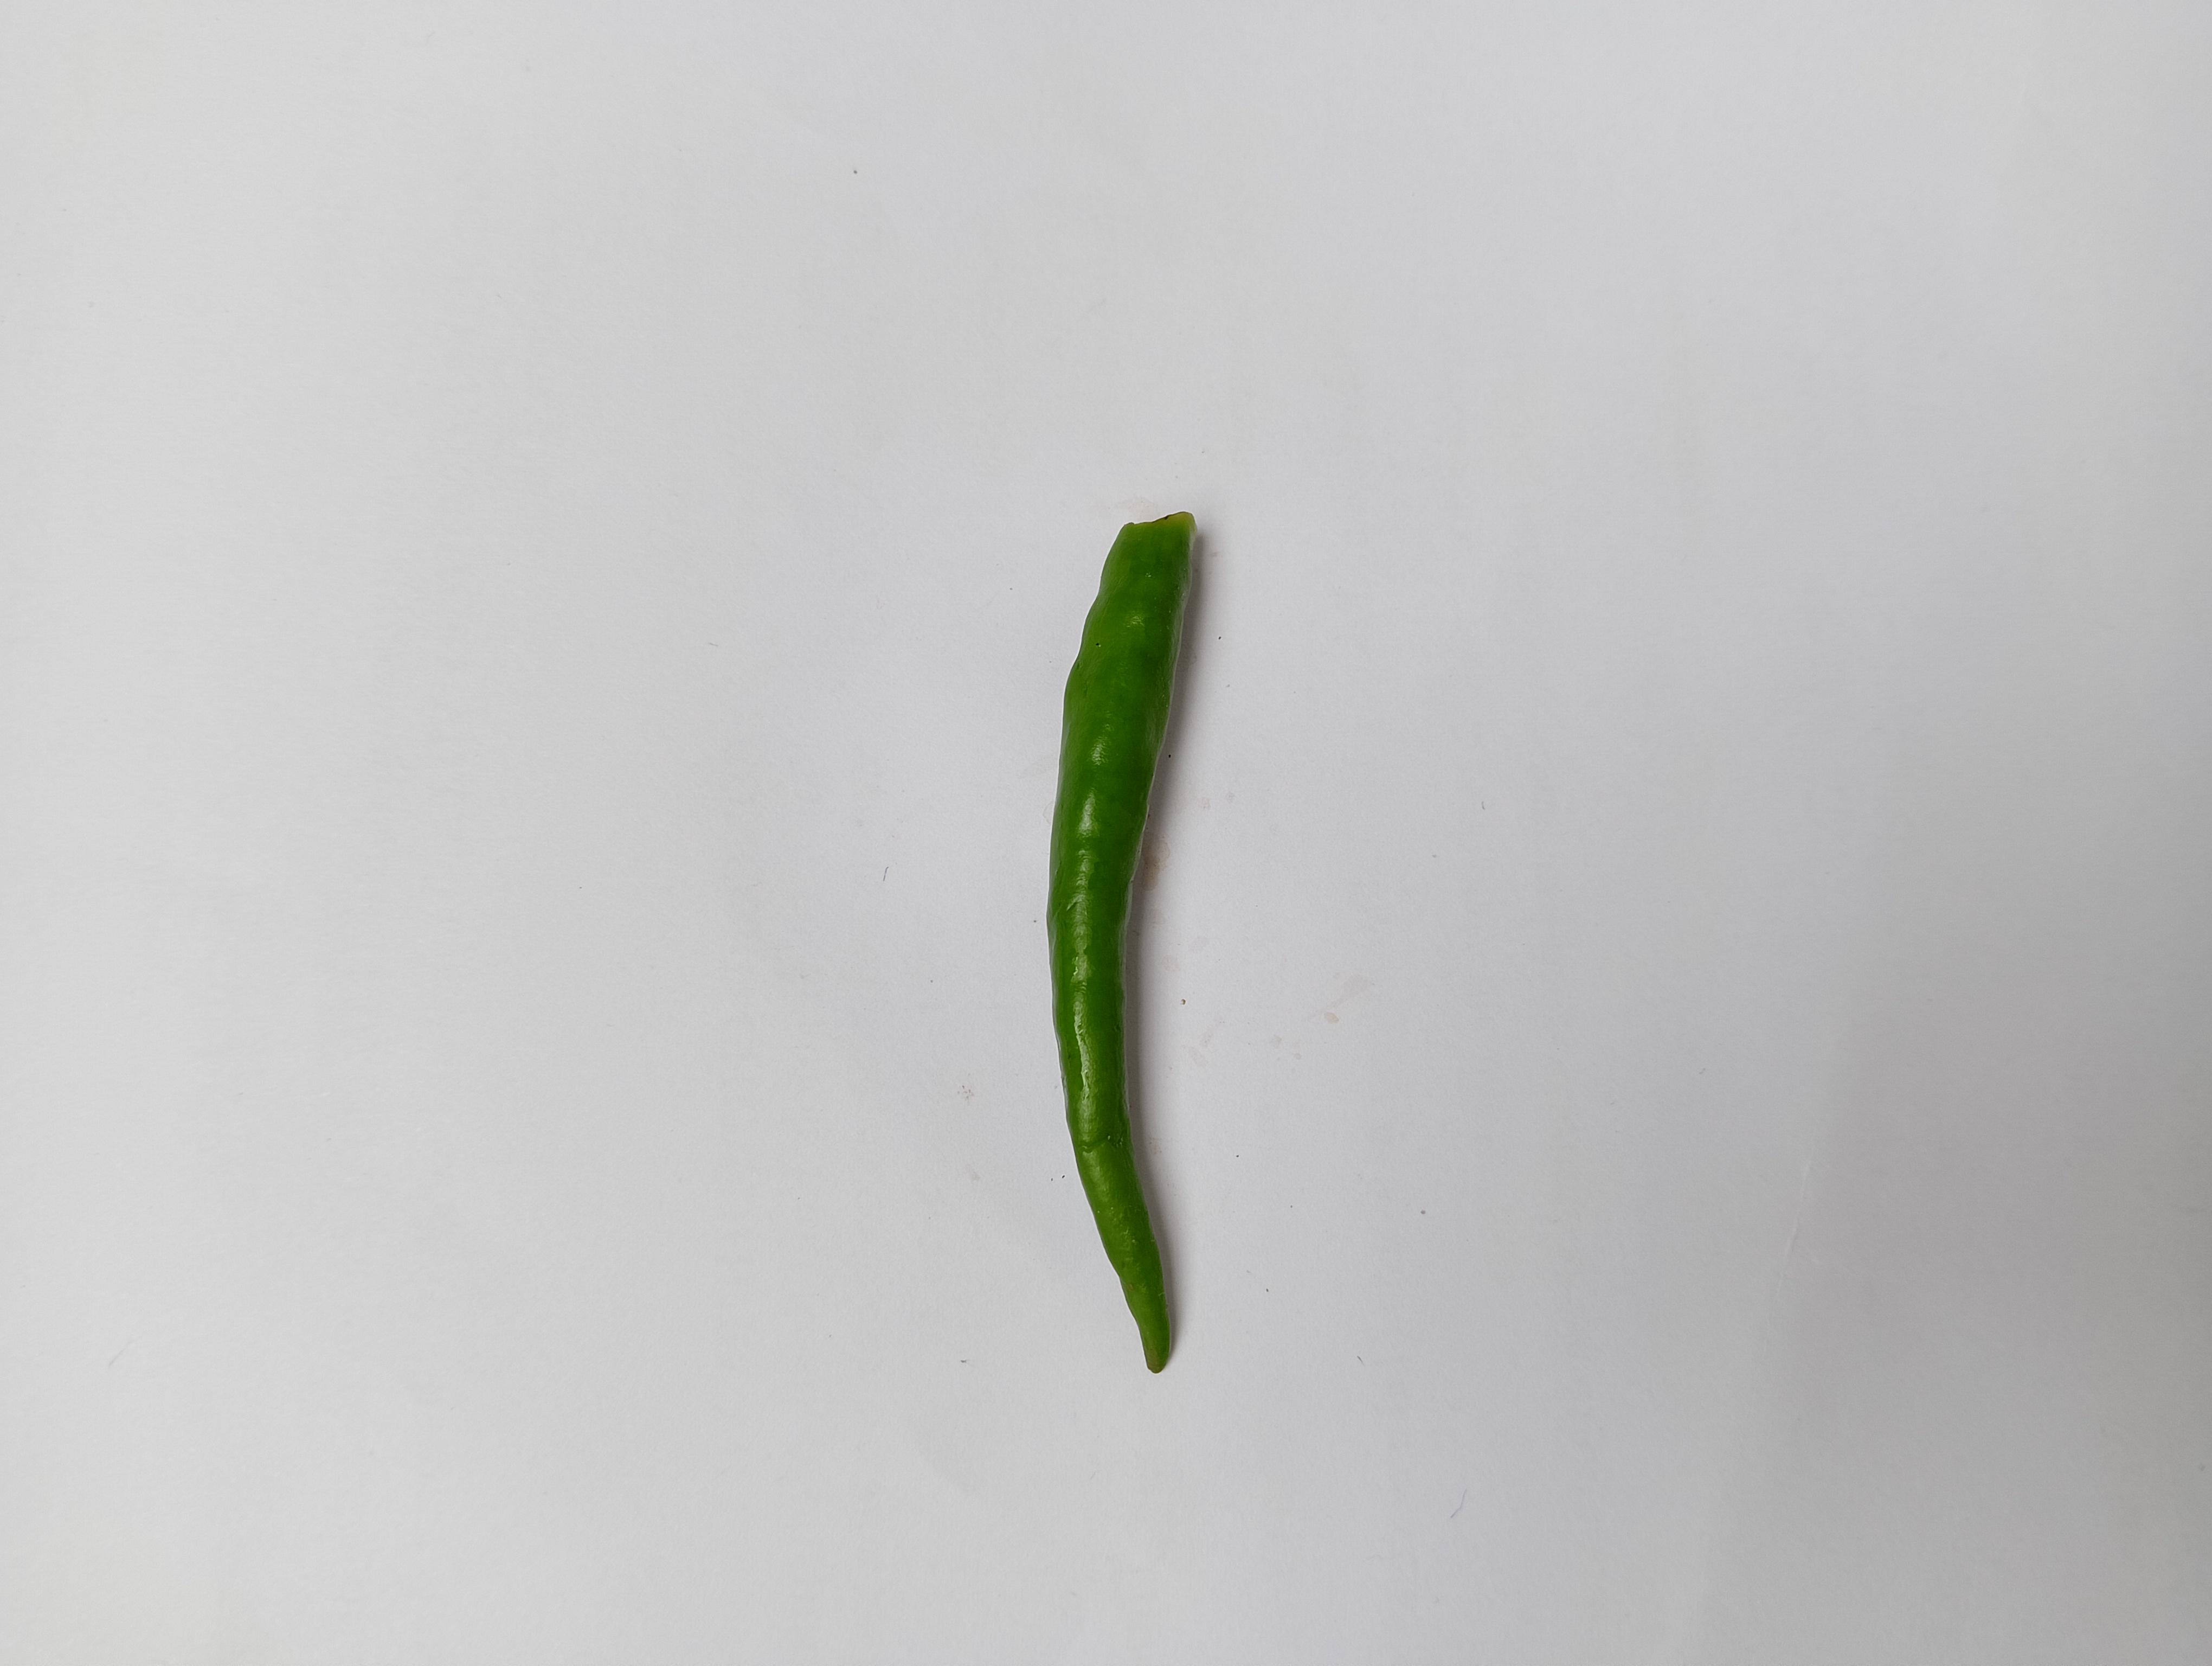
Label: Green Chili